Dan White

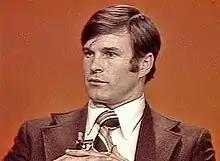
Still from "Viewpoint Dan White", an interview broadcast in January 1978, a month and a half after White's election to the Board of Supervisors

Daniel James White (September 2, 1946 – October 21, 1985) was an American politician who assassinated George Moscone, the 37th mayor of San Francisco, and Harvey Milk, a fellow member of the San Francisco Board of Supervisors, inside San Francisco City Hall on November 27, 1978.